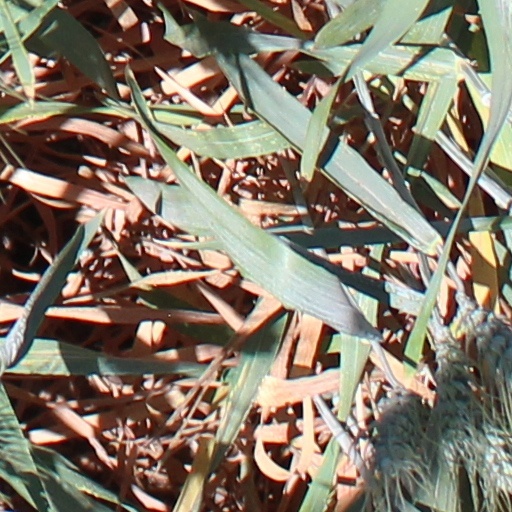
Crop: wheat